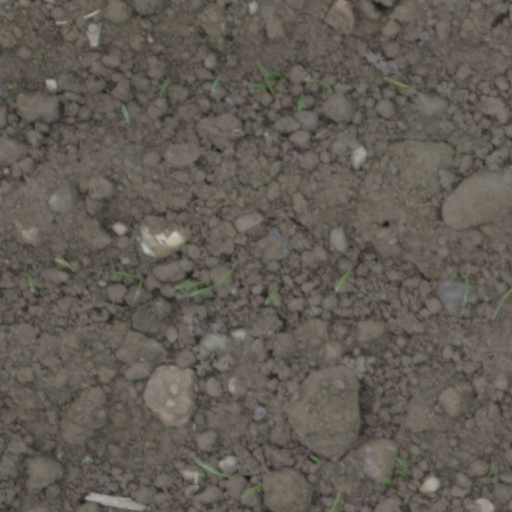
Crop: wheat